Ewa Ziętek

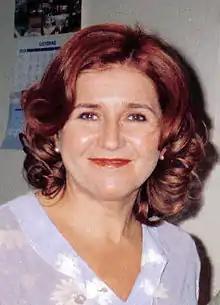

Ewa Ziętek (born 8 March 1953) is a Polish actress. She has made over 50 appearances in film and television. She starred in the 1978 comedy film "What Will You Do When You Catch Me?".